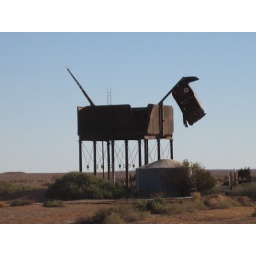
The head is an automobile and the body is a water tank for the trains that used to come by here